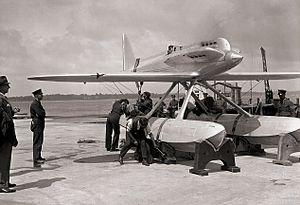
Le Supermarine S.5 est un hydravion de course monomoteur et monoplace des années 1920 construit par Supermarine. Conçu spécifiquement pour le Trophée Schneider, le S.5 est l'ancêtre d'une lignée d'avions de course qui permirent l'aboutissement du Supermarine Spitfire.